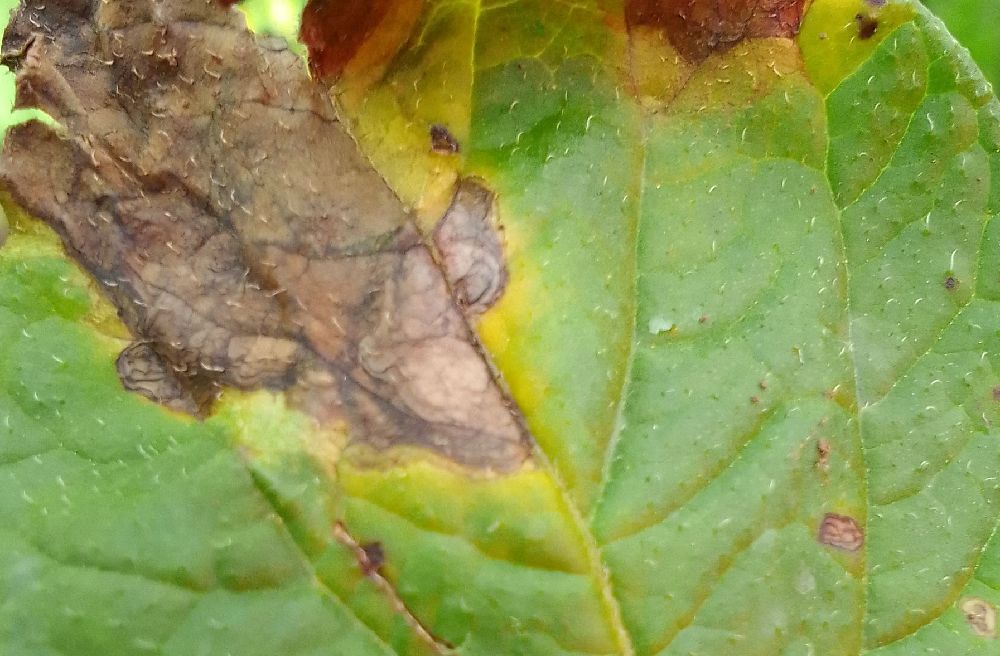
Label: Late blight